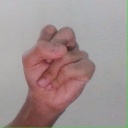
अक्षर: स